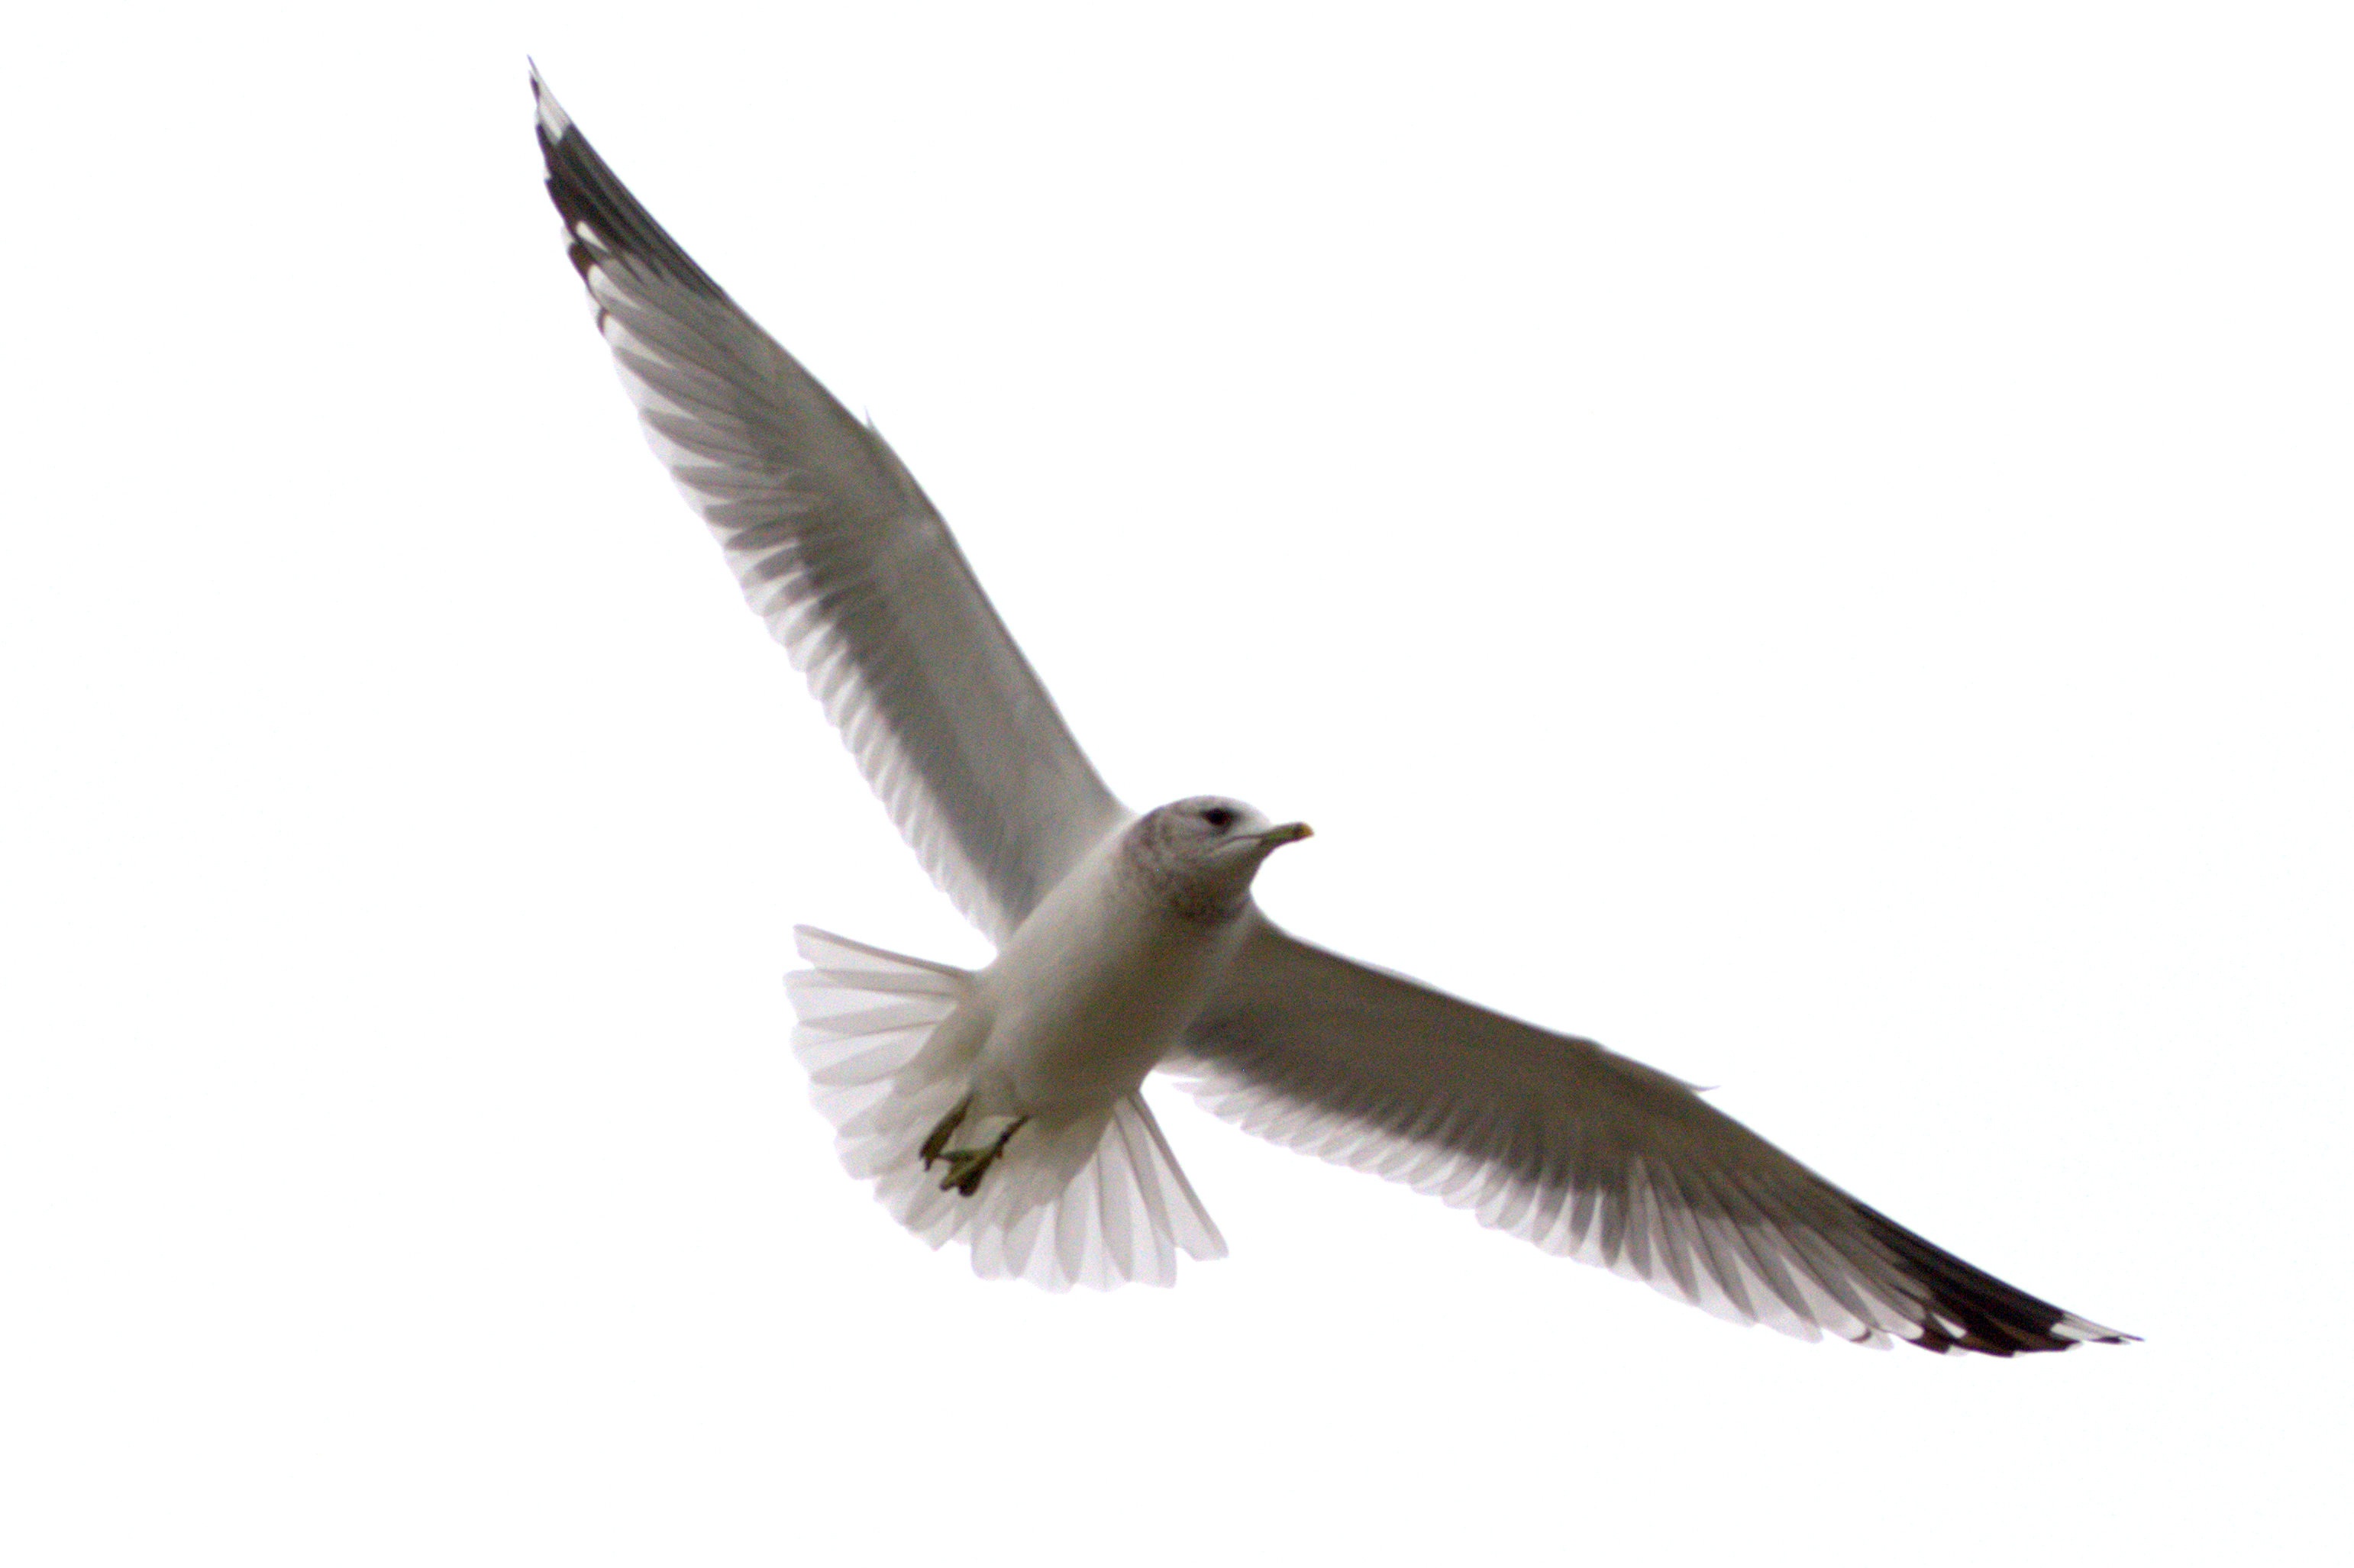
sea, water, nature, bird, wing, animal, seabird, fly, seagull, laridae, vertebrate, species, water bird, north sea, larus, seevogel, herring gull, large gull, charadriiformes, perching bird